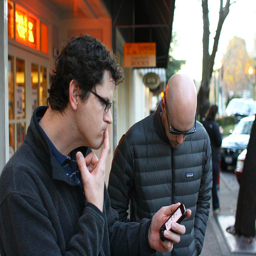
A man on the street pondering information on his cell phone
a couple of guys that are looking at a phone
Two men with a phone on a sidewalk.
a couple of people using a cell phone on the side walk
A man is looking at his telephone in confusion